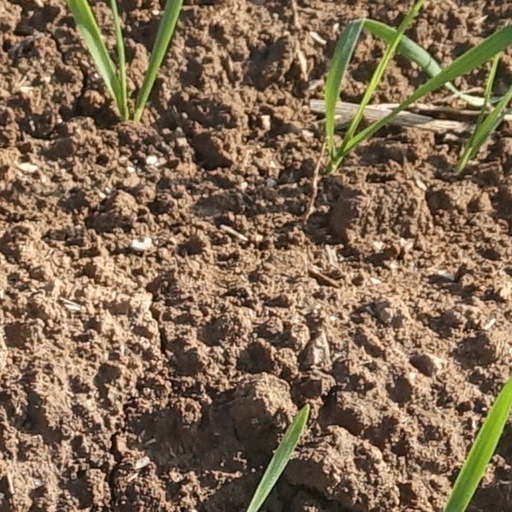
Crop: wheat